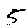
Label: 5